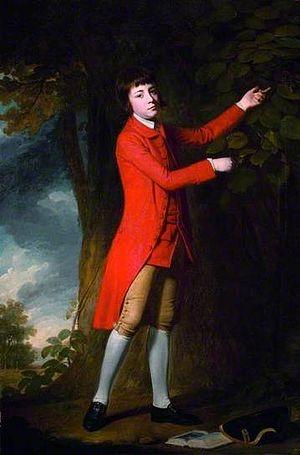
Le révérend Thomas Rackett est un naturaliste britannique, né en 1756 et mort le 29 novembre 1840.